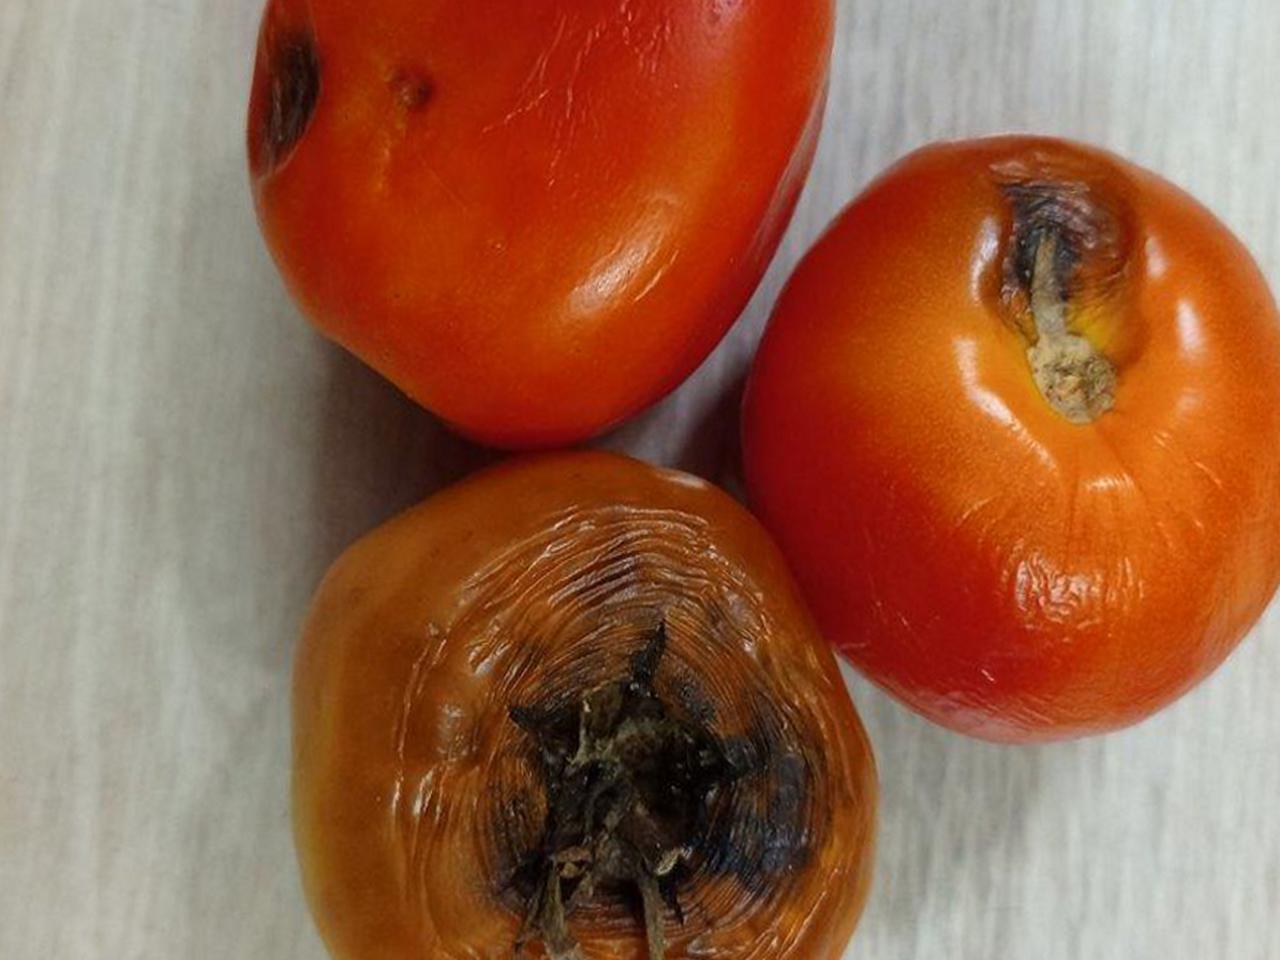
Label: Rotten